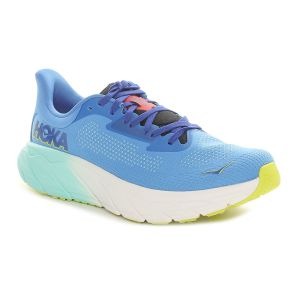
Hoka Scarpa da Running Uomo  Arahi 7 Blu   Sconto 20%
Prezzo: 120,00 €